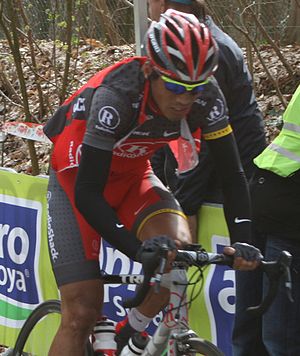
Fuyu Li
Fuyu Li er en kinesisk professionel cykelrytter, som cykler for det professionelle cykelhold Trek-Marco Polo Cycling Team.